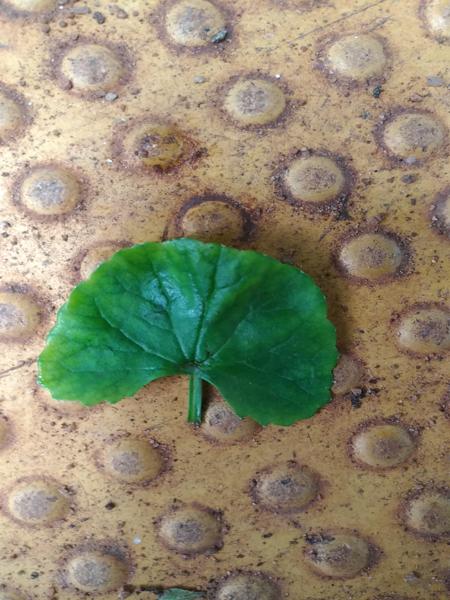
Plant: Bhrami